FGV Holdings

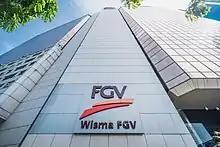
Wisma FGV in Kuala Lumpur.

It is the third largest palm oil company in the world by planted acreage. FGV manages a total land bank of 439,230 hectares in Malaysia and Indonesia including land under Land Lease Agreement (LLA) with Felda. The company produces approximately 3 million metric tonnes of crude palm oil annually.